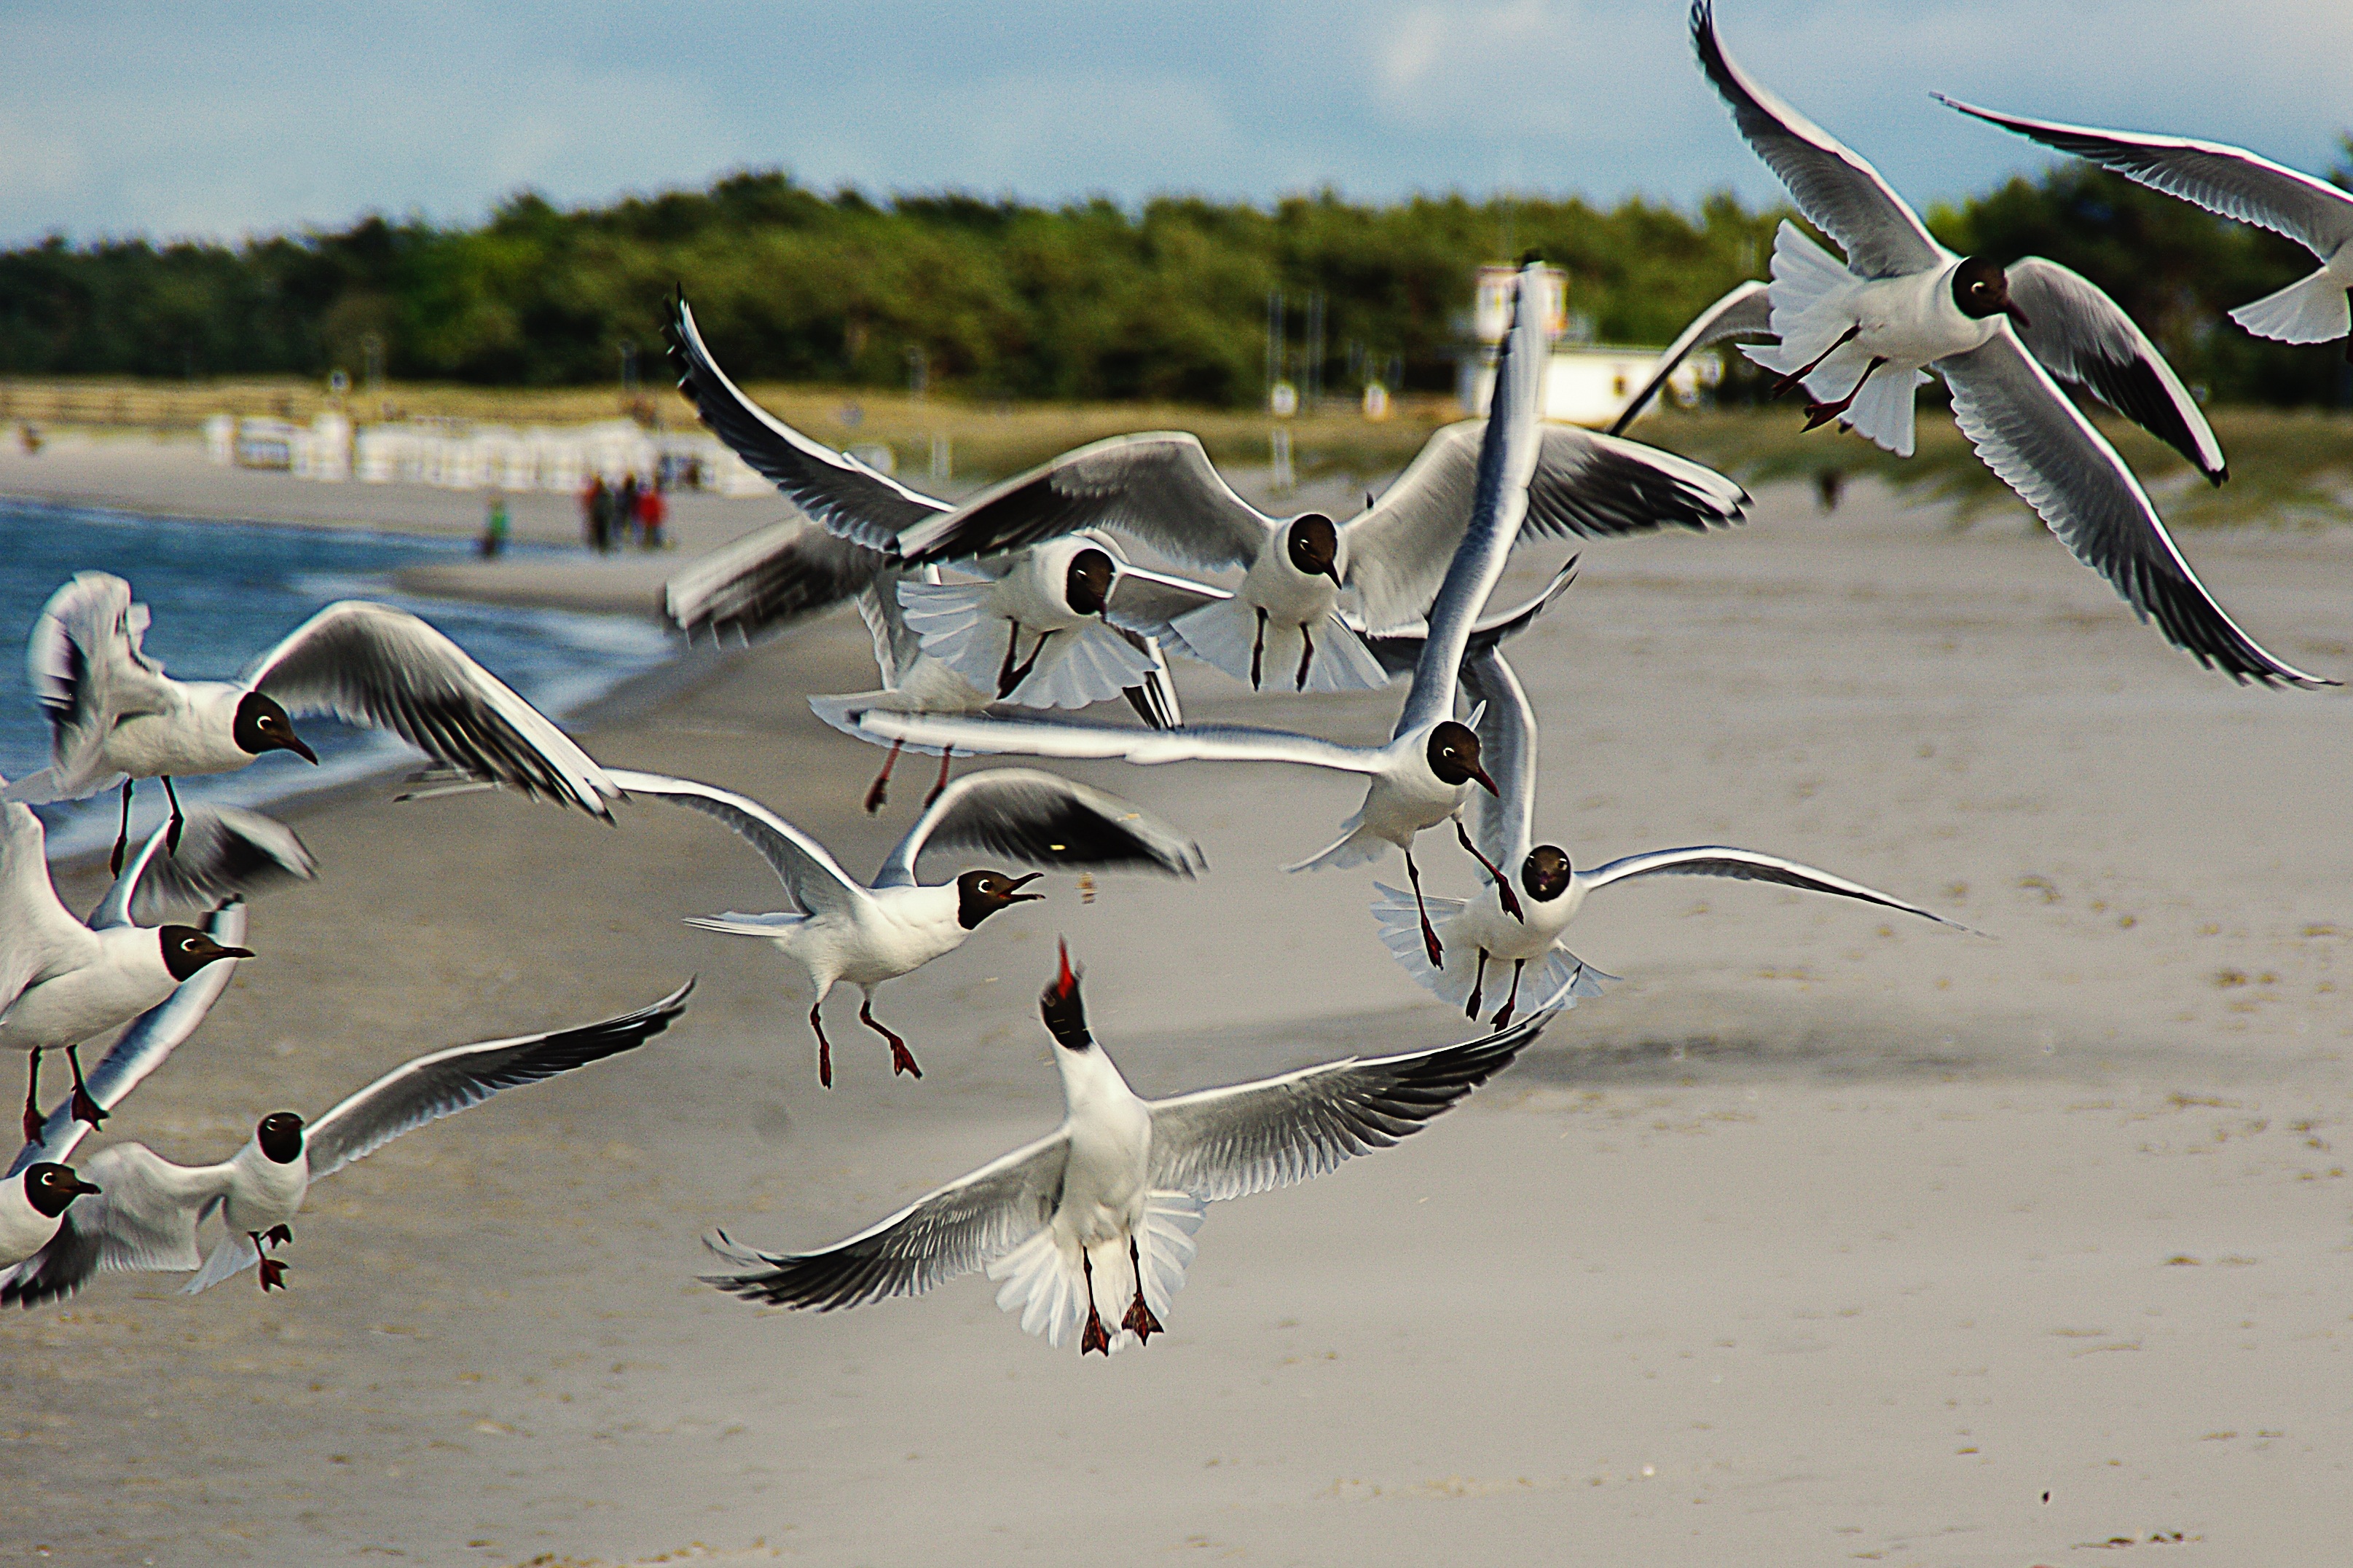
beach, sand, bird, wing, seabird, airplane, aircraft, vehicle, aviation, flight, waterfowl, water bird, canard, dar, baltic sea, air force, fighter aircraft, military aircraft, atmosphere of earth, aircraft engine, black headed gulls, larus ridibundus